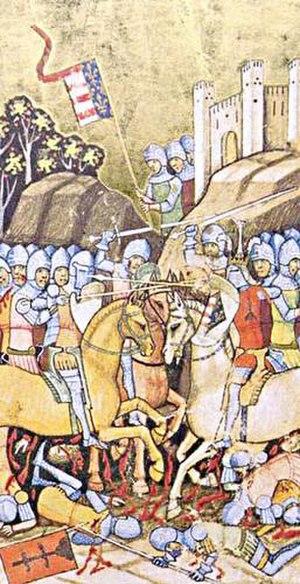
Illustration d'une chronique du XIVeme
Rozhanovce est un village de Slovaquie situé dans la région de Košice.
Košice, appelée parfois Cassovie en français sur la base du nom latin Cassovia, est la deuxième ville de Slovaquie par sa population et était la cinquième de l'ancienne Tchécoslovaquie.